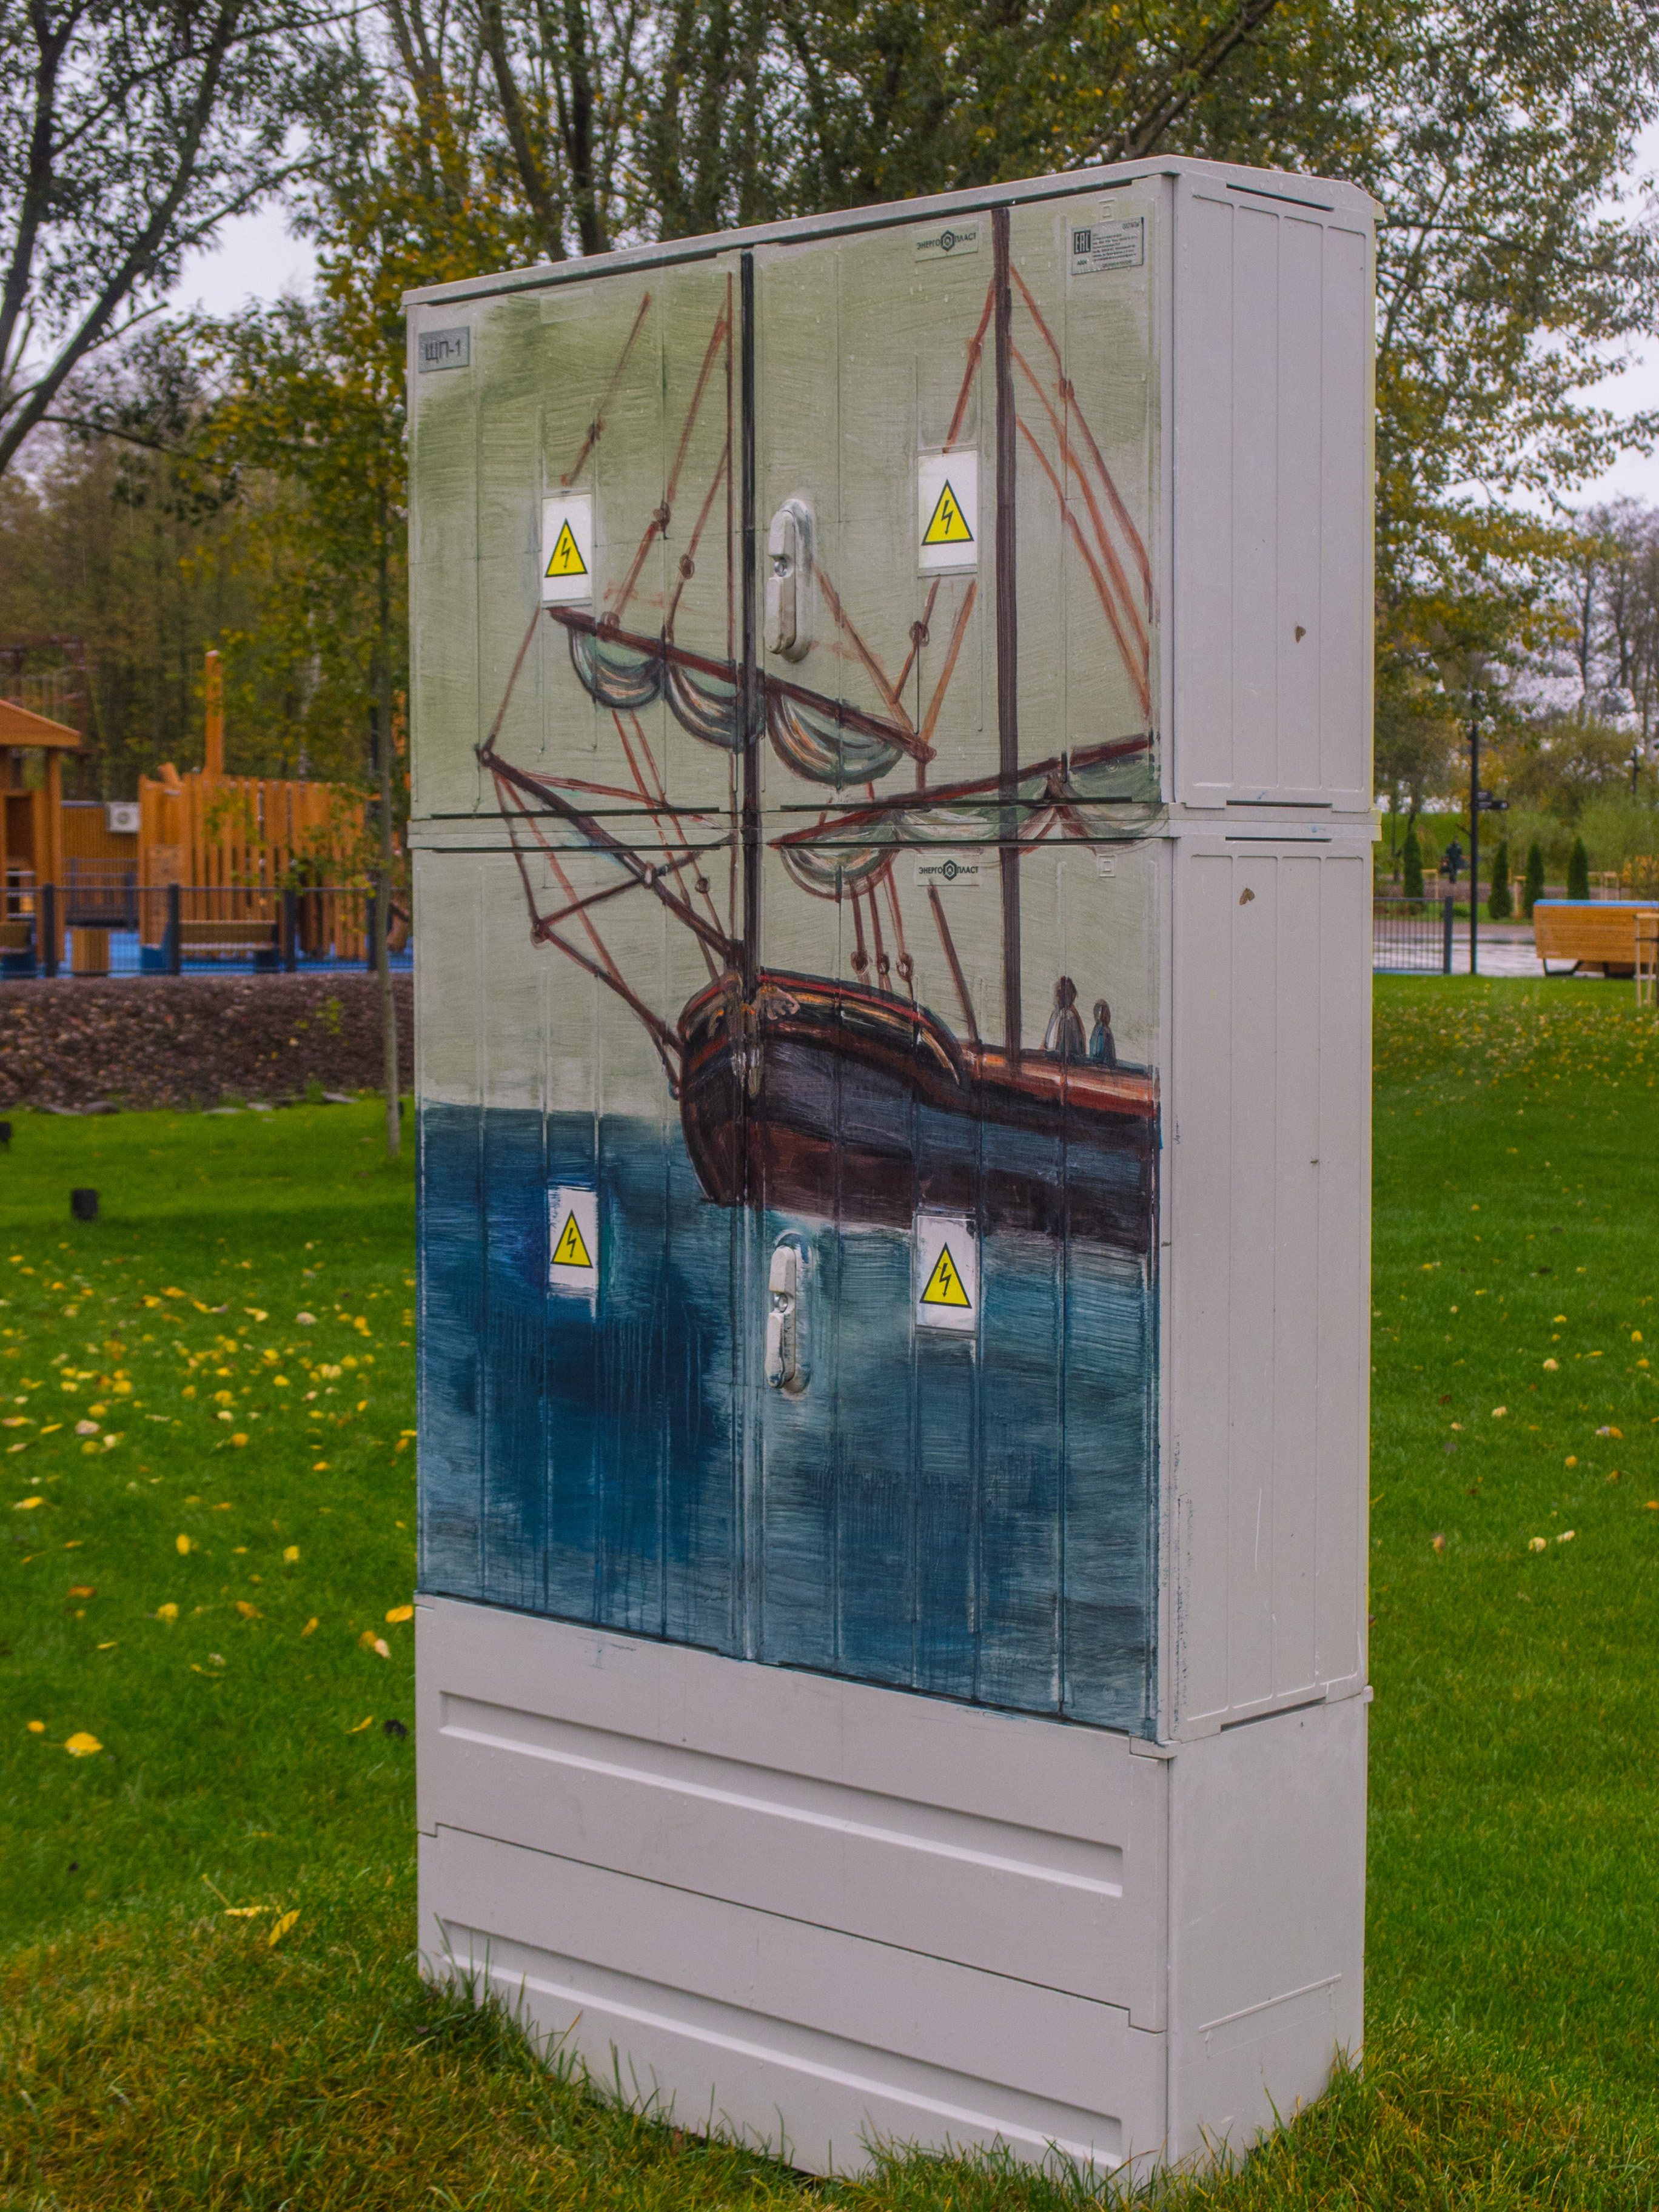
image, tree, grass, art, architecture, sculpture, plant, visual arts